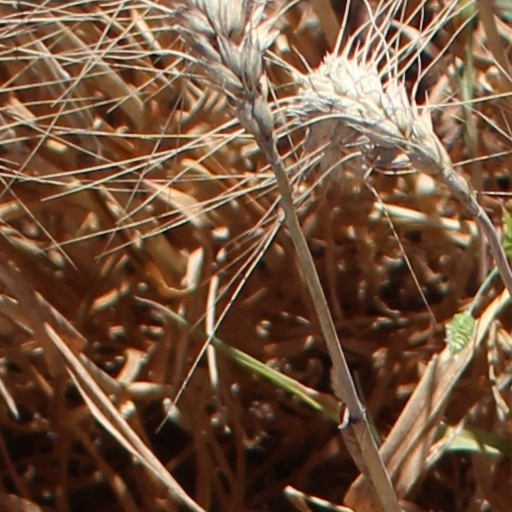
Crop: wheat